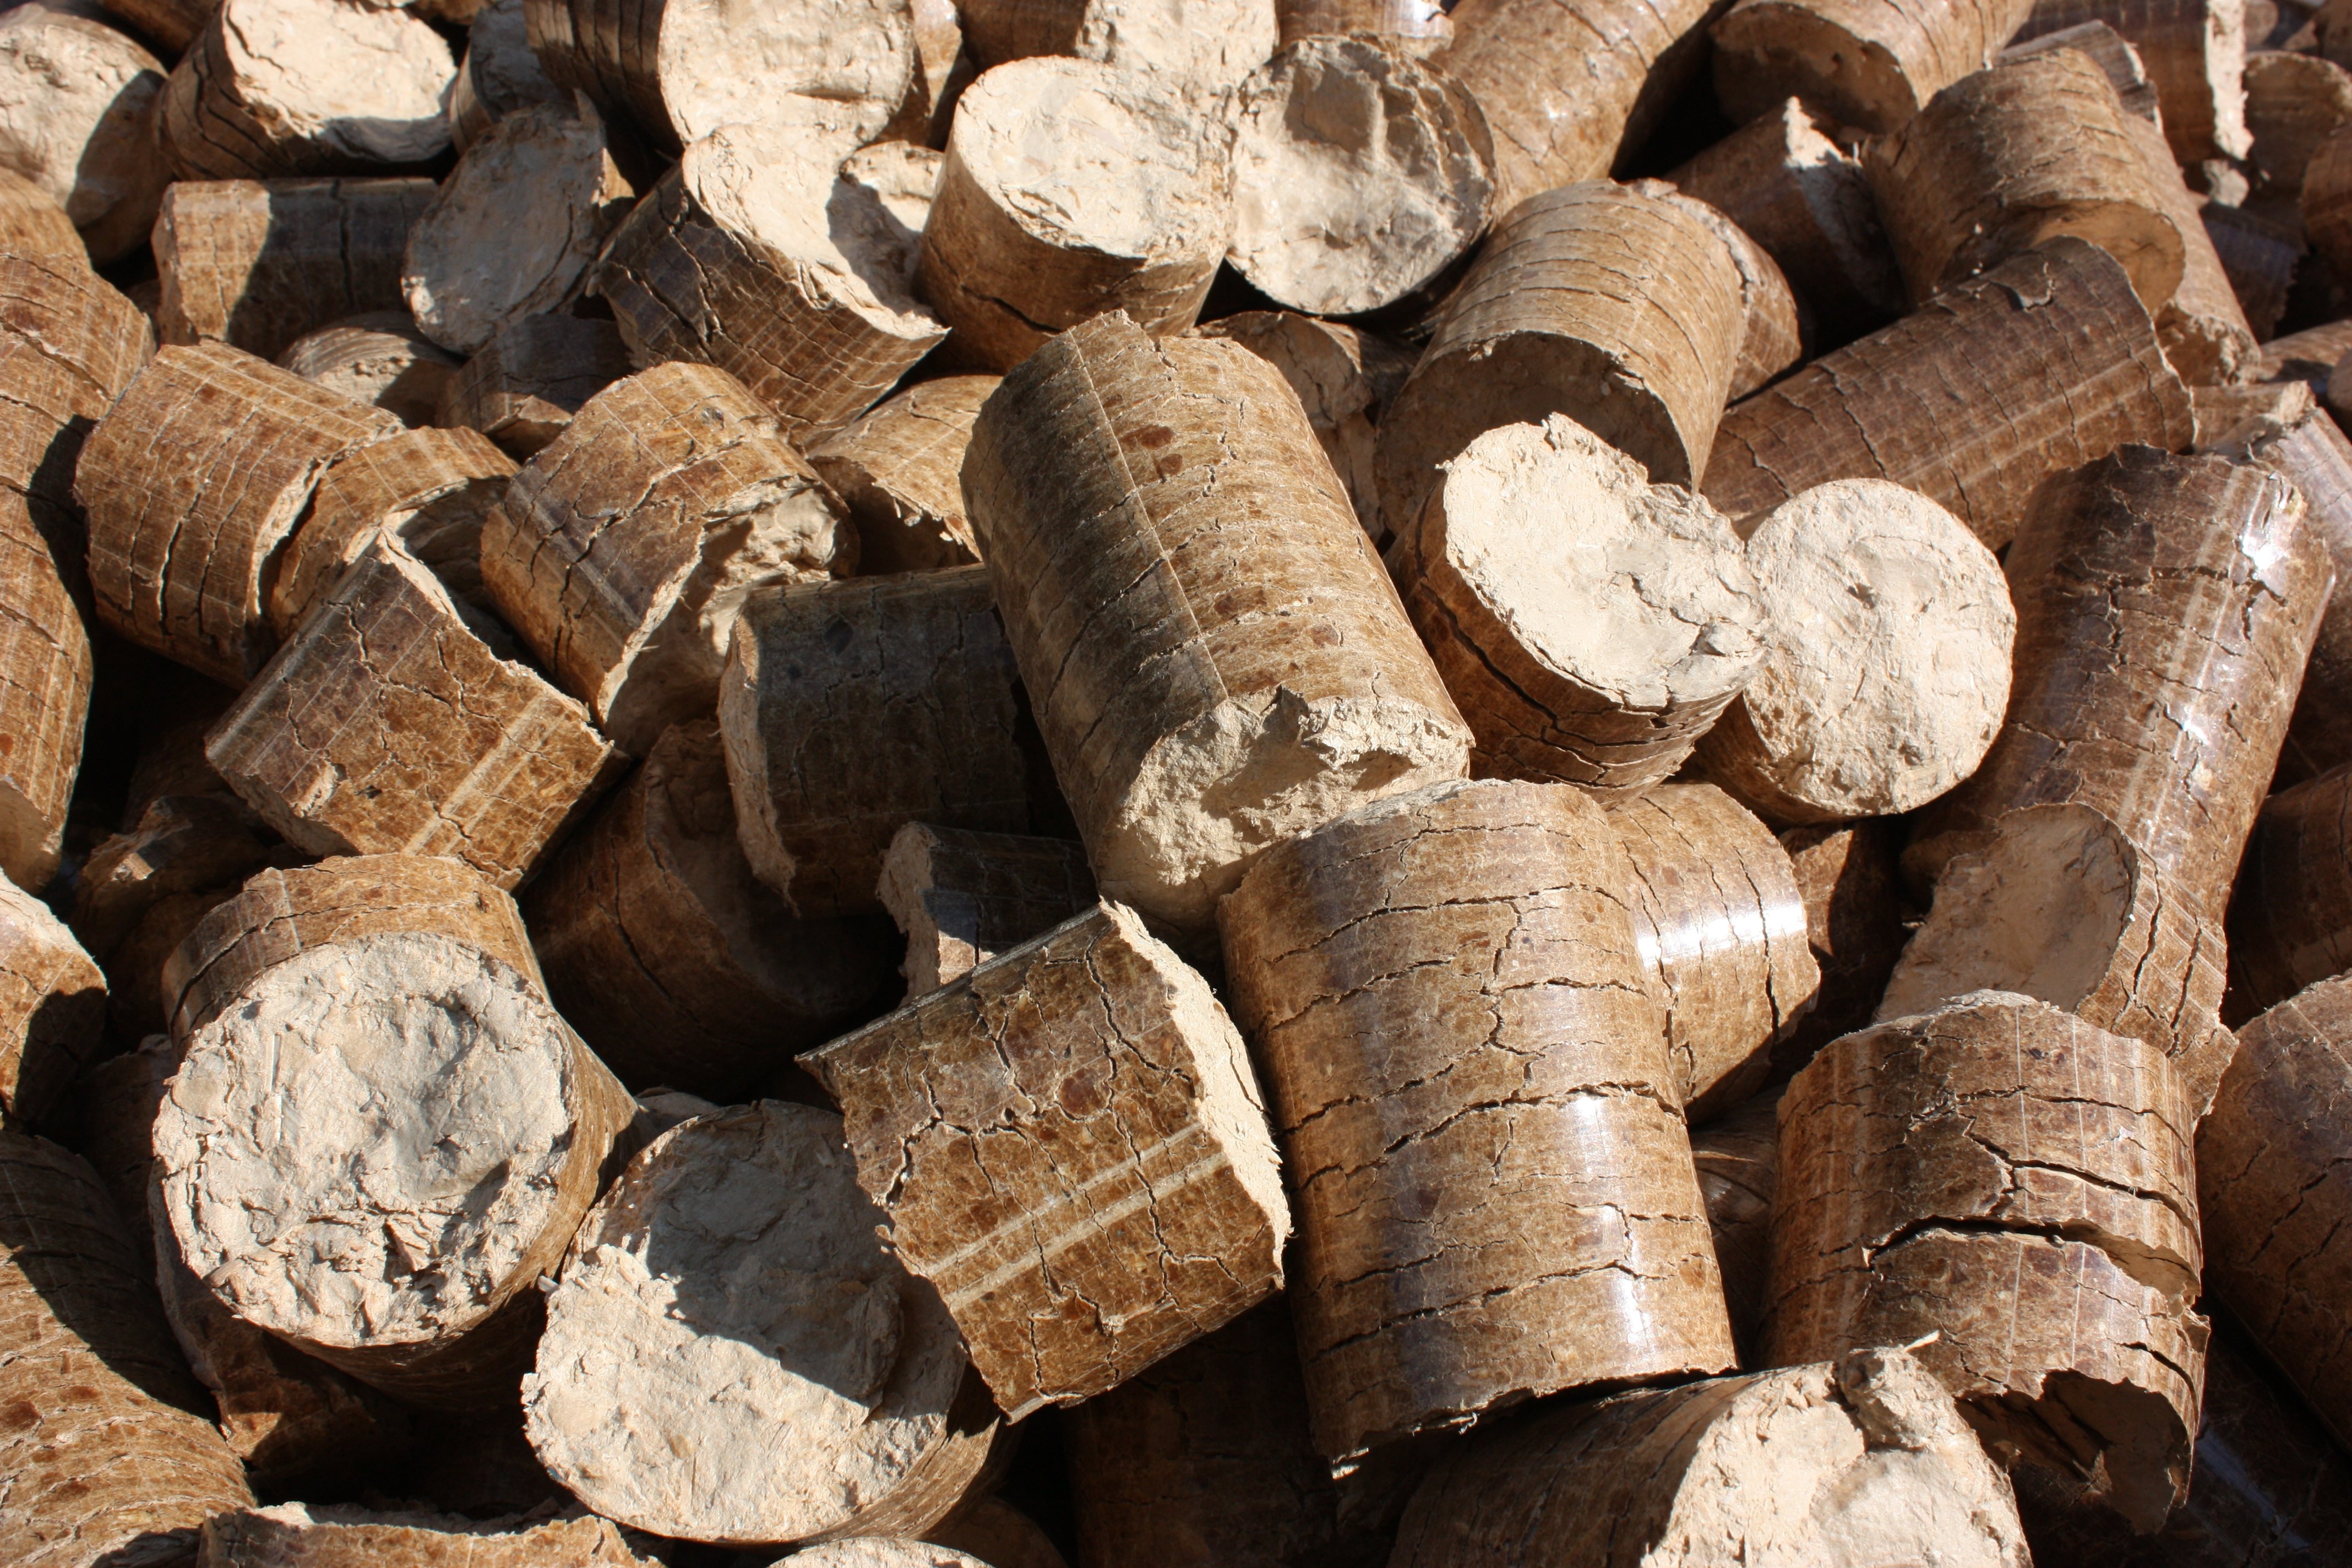
tree, wood, trunk, fire, soil, fireplace, firewood, lumber, heat, material, burn, close up, carving, oven, wood chopping, briquettes, wood burning oven, open fire, ancient history, woody plant, pellets, wuzerl